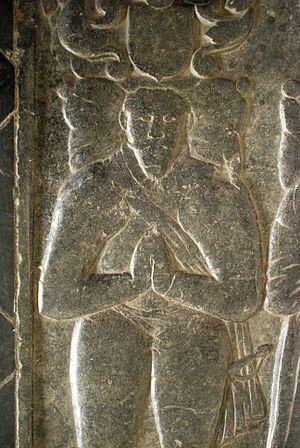
Belgique - Église Saint-Barthélémy de Bousval
Thierry Le Jeune, mort à Bousval le 2 octobre 1638, était un capitaine brabançon de l'armée de l'archiduc Albert d'Autriche qui sauva ce dernier de la mort à la bataille de Nieuport contre l'armée hollandaise.